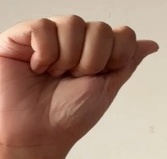
ASL sign: A